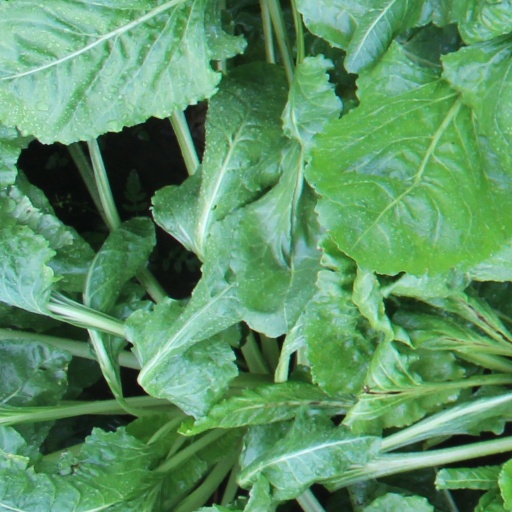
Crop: sugar beet